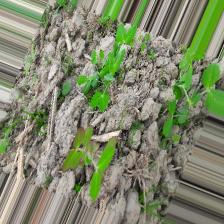
Label: Lentil Rust